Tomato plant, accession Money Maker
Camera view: vertical (180 deg); turntable rotation: 240 degrees
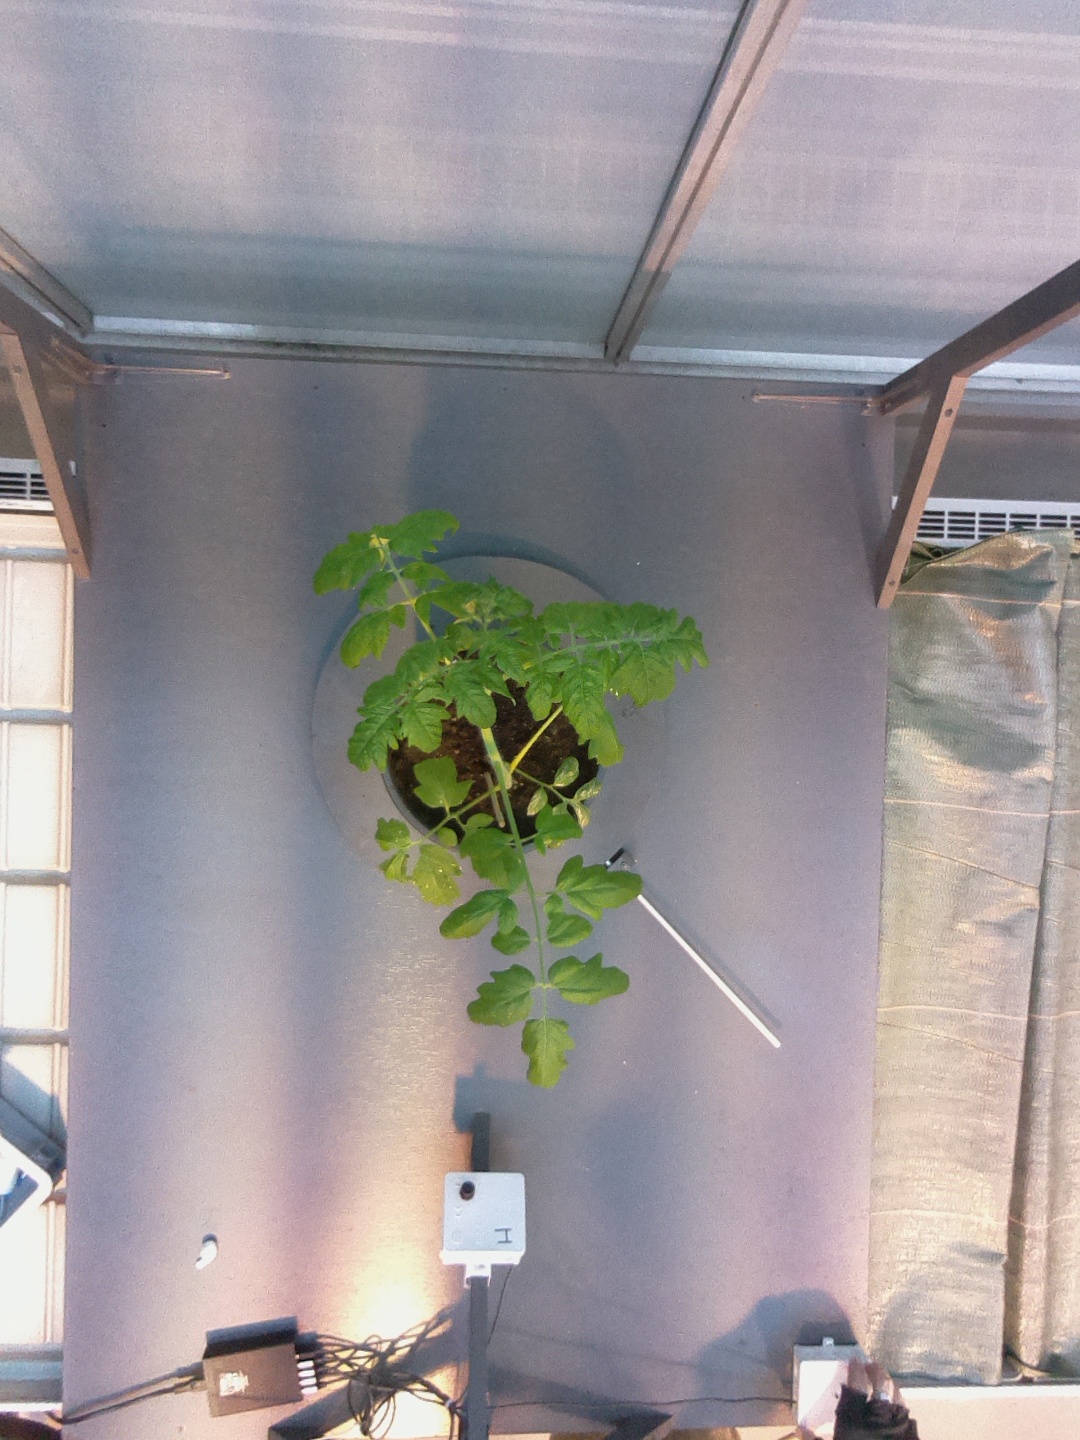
BBCH growth stage 14: 8 of true leaves visible